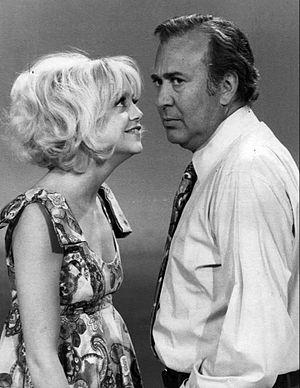
Carl Reiner est un acteur, réalisateur producteur, scénariste et écrivain américain né le 20 mars 1922 dans le Bronx et mort le 29 juin 2020 à Beverly Hills.